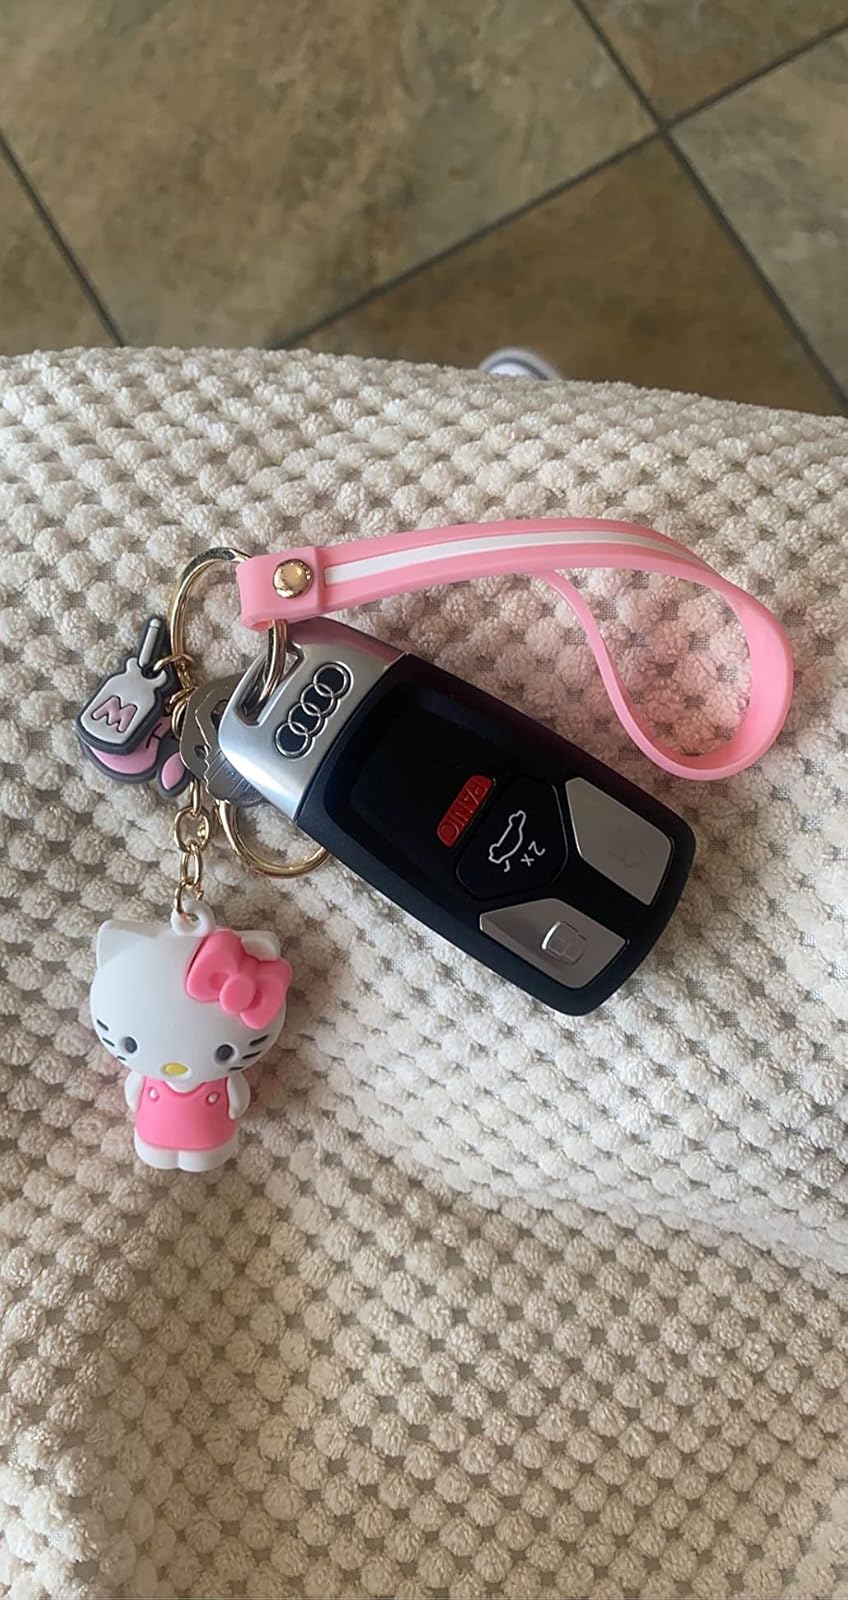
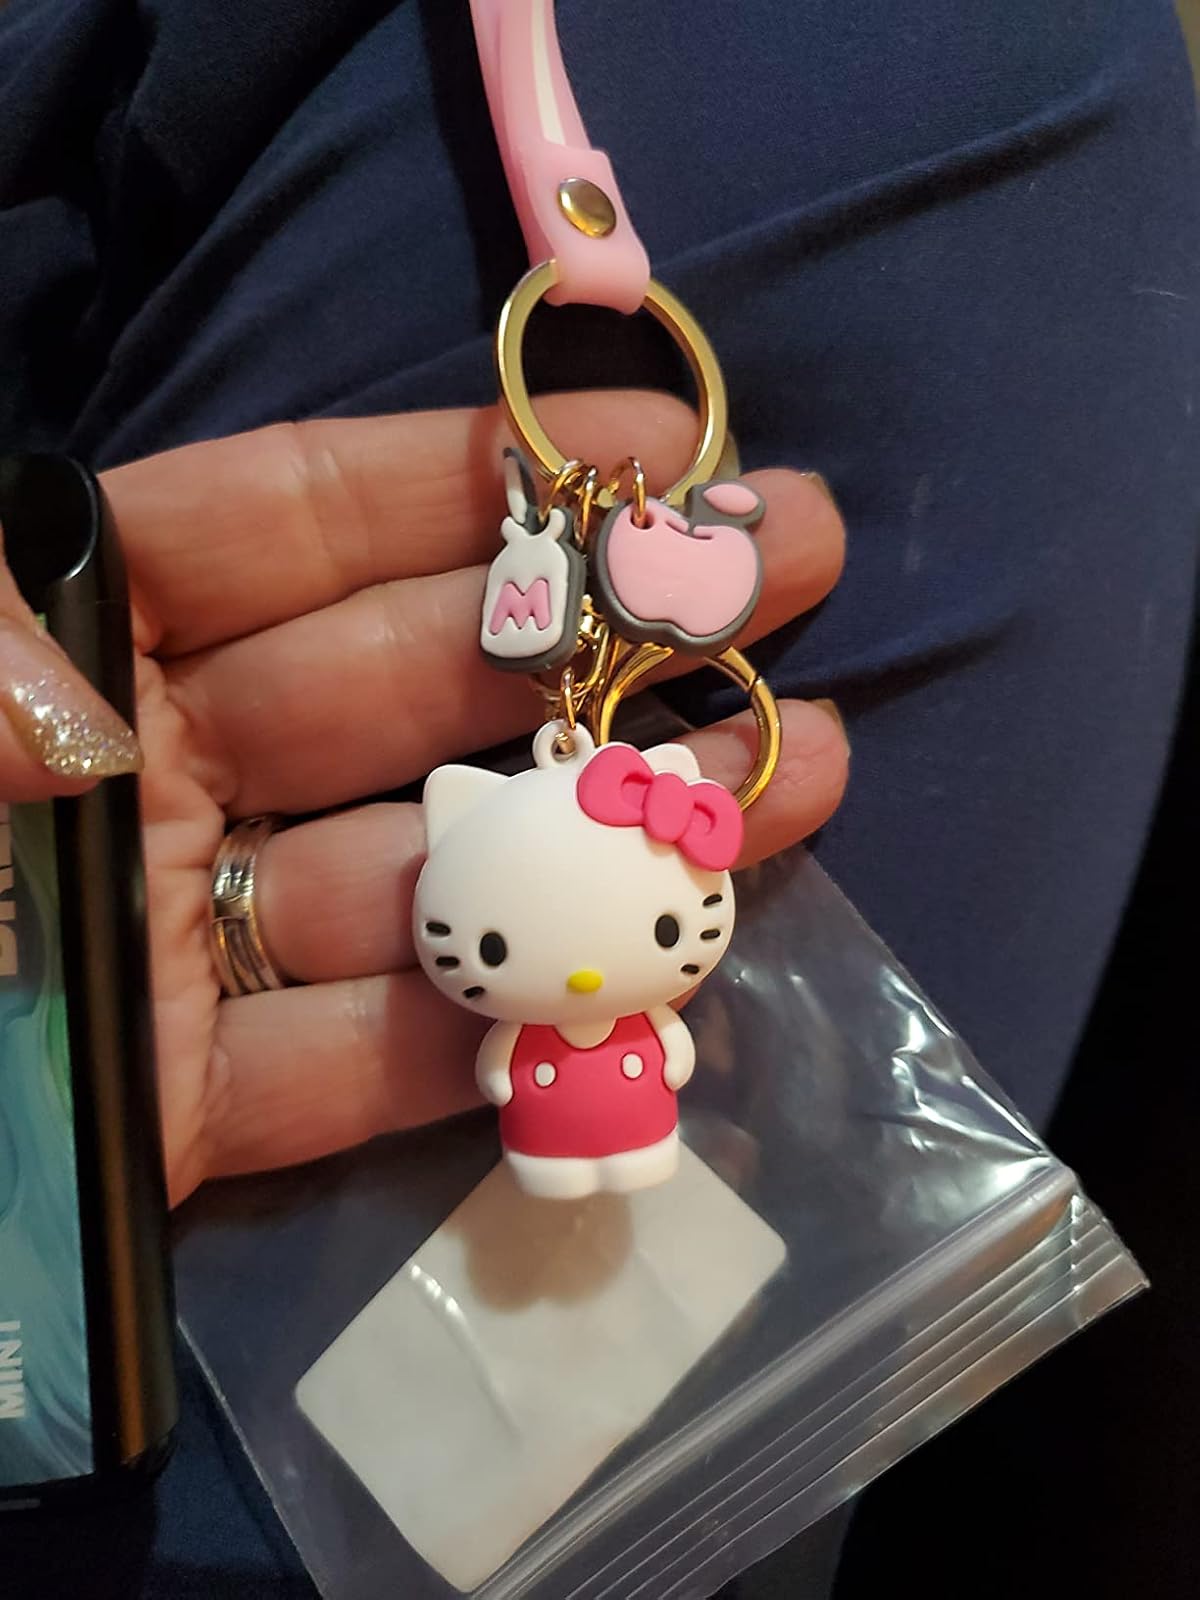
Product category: accessories_keychain
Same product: yes